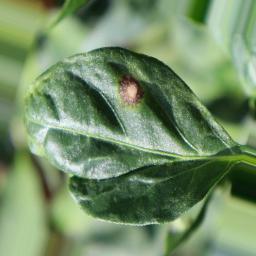
Label: cercospora